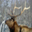
Label: deer